List of birds of New Caledonia

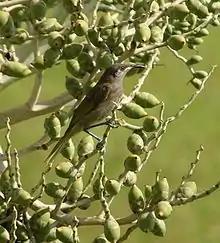
Dark-brown honeyeater

The honeyeaters are a large and diverse family of small to medium-sized birds most common in Australia and New Guinea. They are nectar feeders and closely resemble other nectar-feeding passerines.